Evgenia Medvedeva

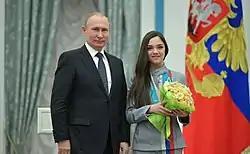
Vladimir Putin, the President of Russia, awarding Medvedeva the Order of Friendship in 2018

Medvedeva commonly performs almost all of her jumps with an arm over her head, a technique called the "Tano" variation, first popularized by Brian Boitano as part of his triple Lutz jump. She performs several jump combinations ending with a triple toe loop, such as the 3F-3T, 3S-3T, 3Lo-3T and 2A-3T. She is also known for practicing various triple-triple-triple and triple-triple-triple-triple jump combinations. In the 2016–2017 season, Medvedeva also frequently utilized the "Rippon" variation which involves doing jumps with both arms over the head. In the 2018–19 season, Medvedeva also started including the triple loop jump on the end of a combination such as the 3S-3Lo. She has also performed 2A-3Lo, 3Lo-3Lo and 3F-3Lo in practices. She also commonly performs a cross grab I-position spiral towards the centre of the rink near the end of her programs.